Juan Carlos Heredia

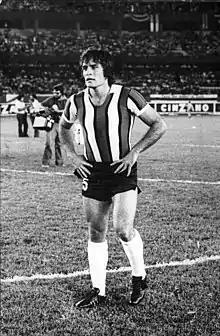
Heredia with River Plate in 1981

Juan Carlos Heredia Araya (born 1 May 1952 in Córdoba) is a former football forward. Born in Argentina, he represented the Spain national team. His father, also named Juan Carlos, was a notable forward of the 1940s that was nicknamed "Milonga" and played in Rosario Central, San Lorenzo, and the Argentina national team.